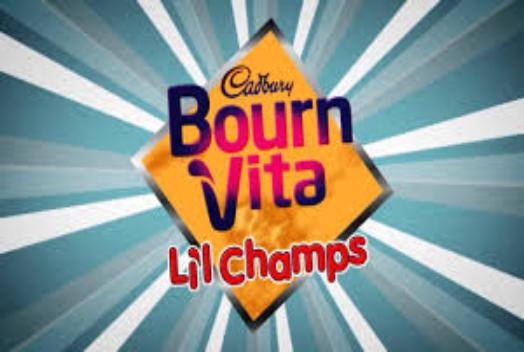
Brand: Bournvita
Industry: Food